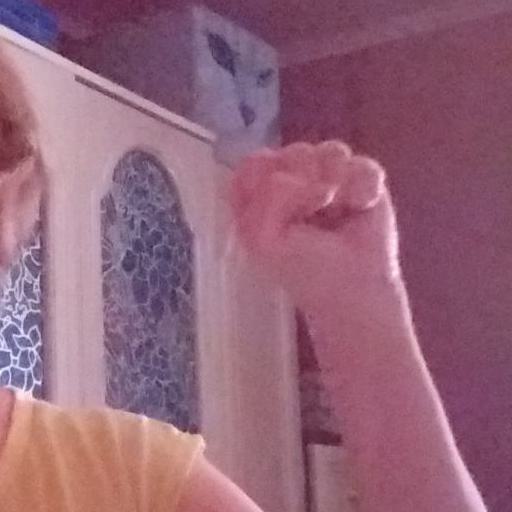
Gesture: fist